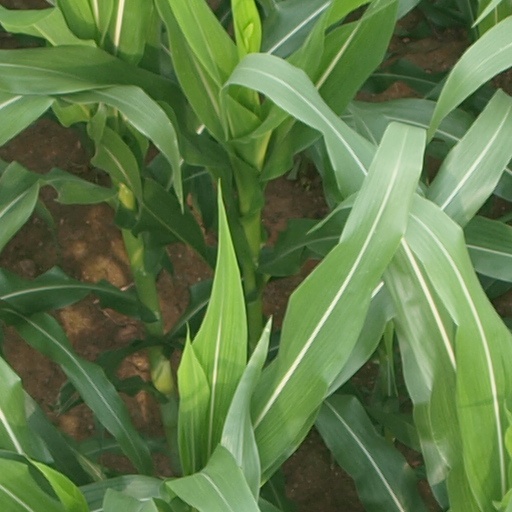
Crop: maize; corn